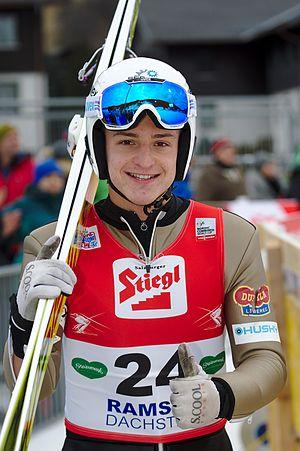
Tomáš Portyk, né le 6 avril 1996 à Jilemnice, est un coureur du combiné nordique tchèque.